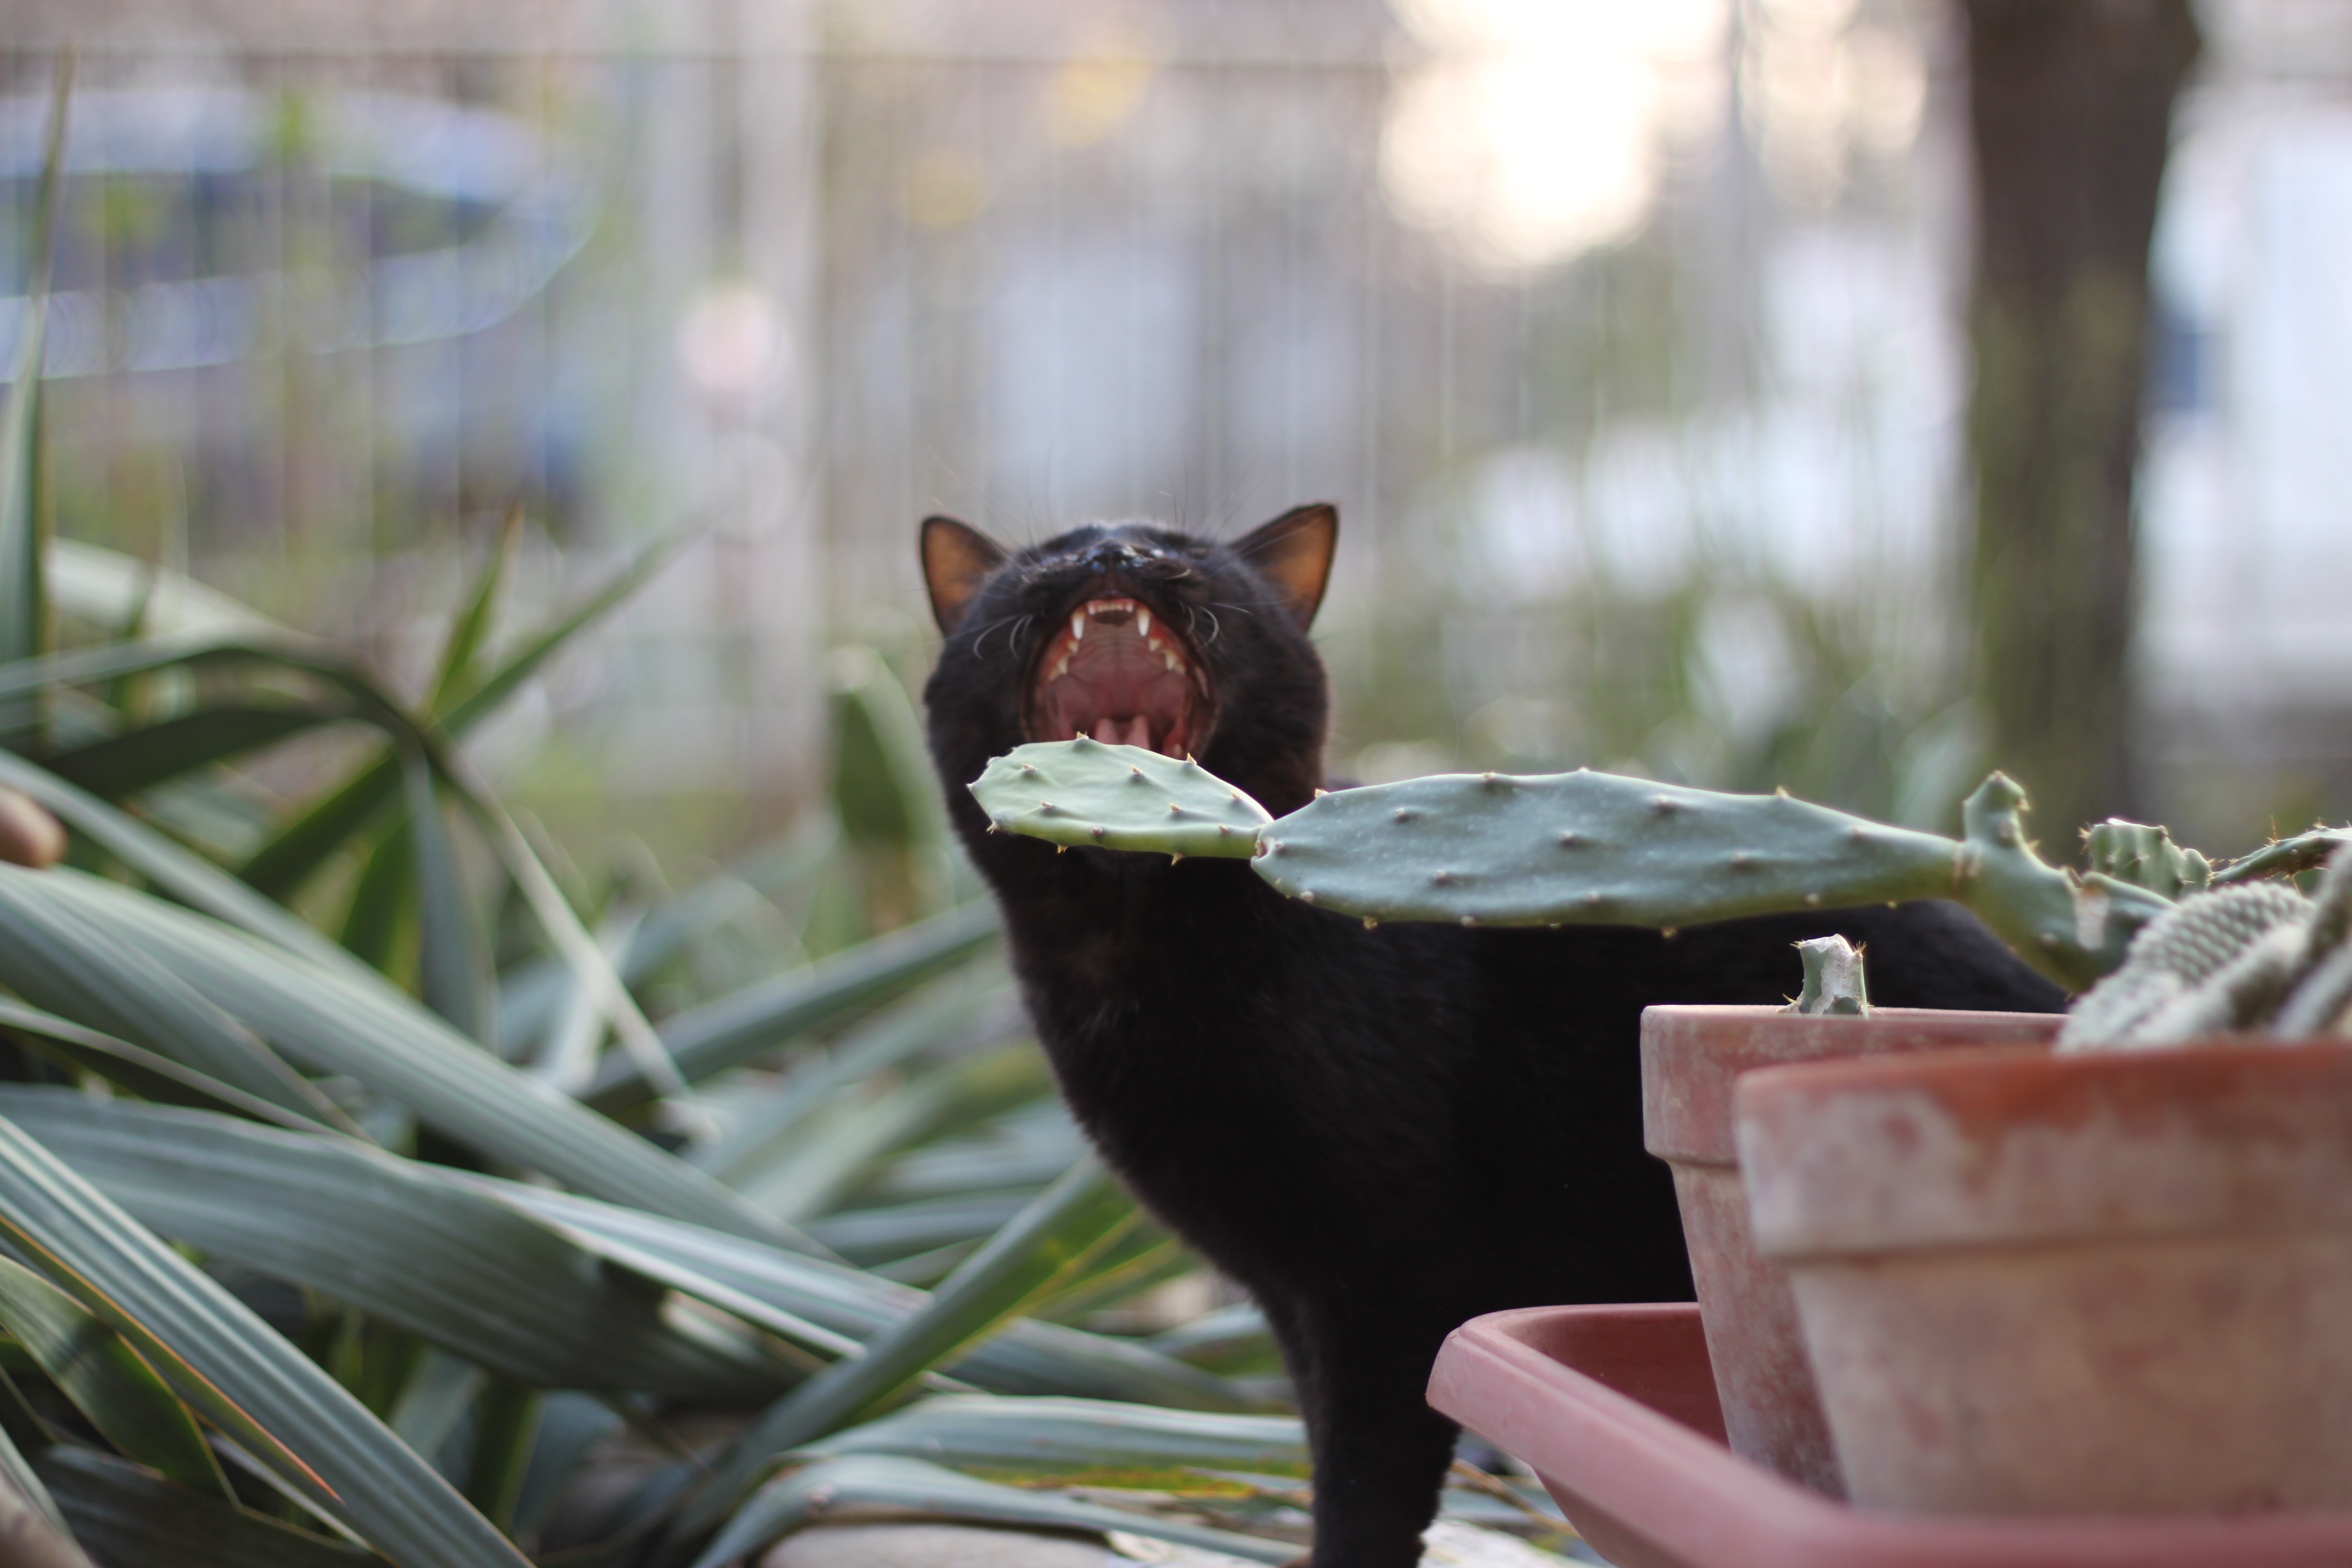
flower, cat, mammal, fauna, whiskers, vertebrate, small to medium sized cats, cat like mammal